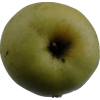
Label: Apple 13